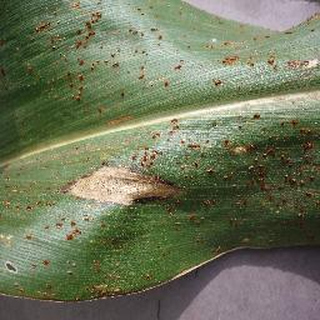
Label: corn_northern_leaf_blight